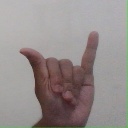
अक्षर: य